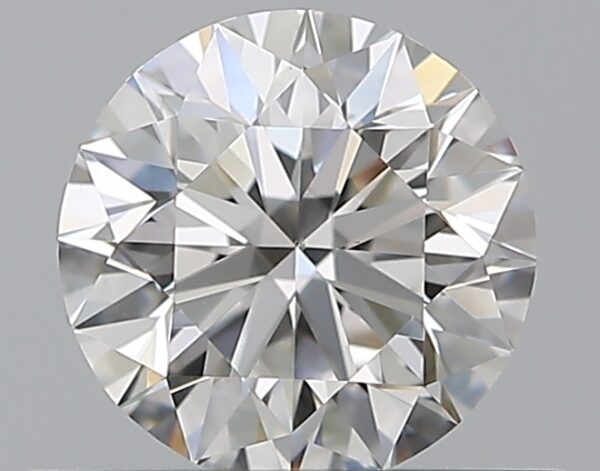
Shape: round
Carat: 0.53
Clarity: VS2
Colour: F
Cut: EX
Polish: EX
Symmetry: EX
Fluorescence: N
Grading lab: GIA
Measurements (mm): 5.13 x 5.17 x 3.23